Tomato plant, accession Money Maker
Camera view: horizontal (90 deg, fisheye); turntable rotation: 180 degrees
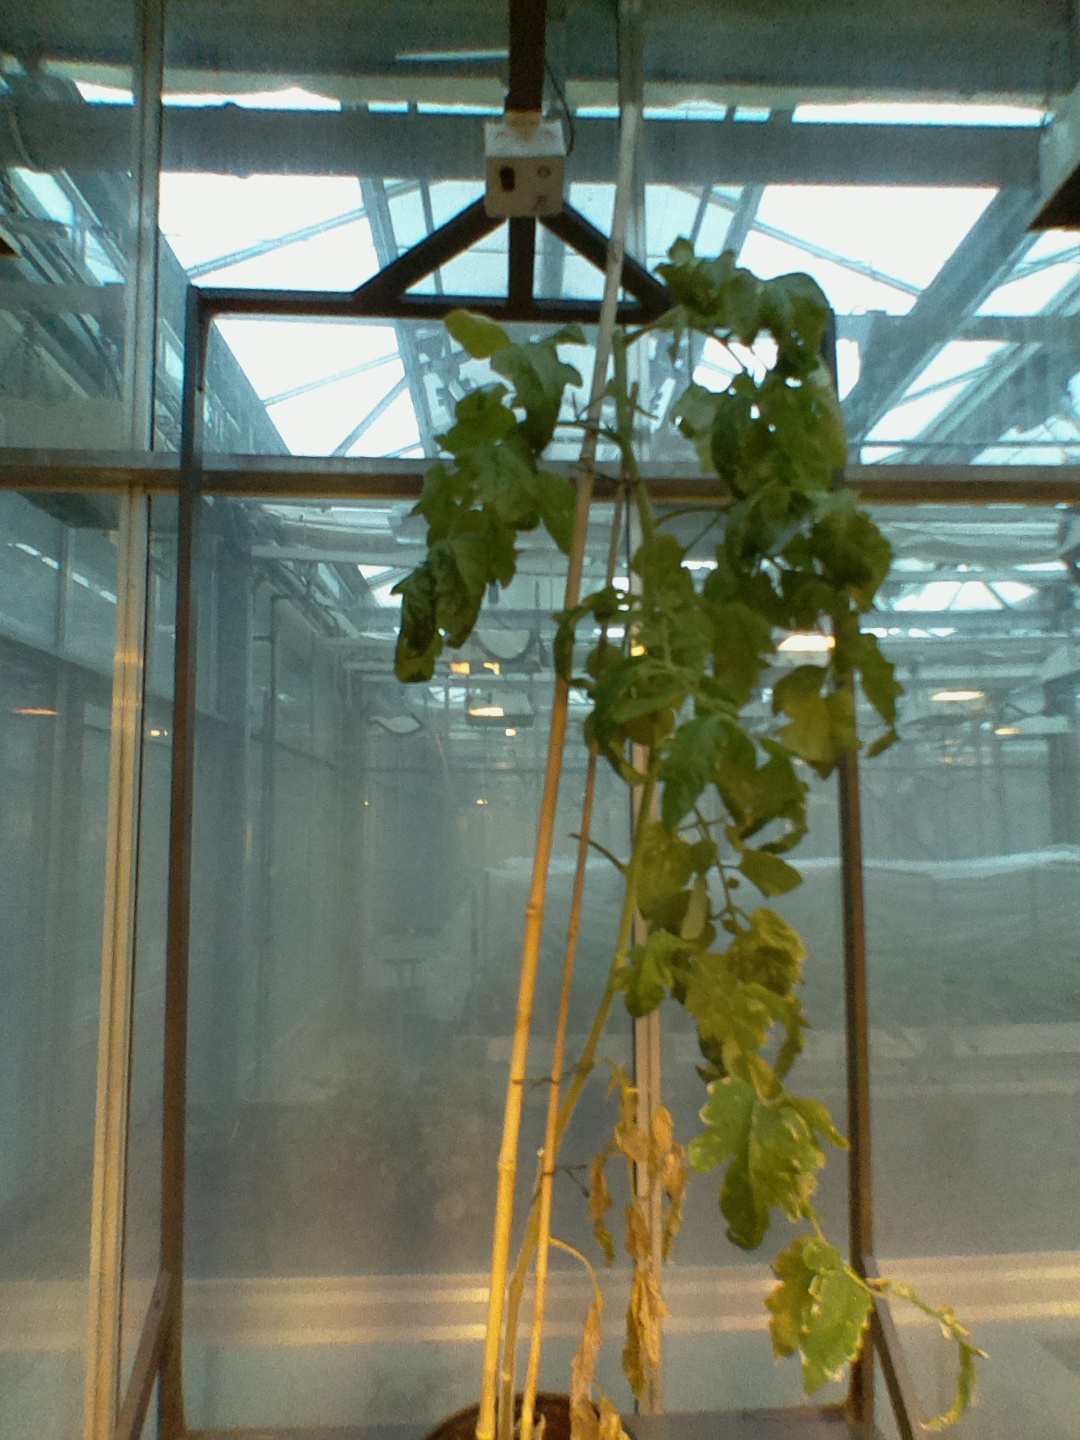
BBCH growth stage 78: 80% -90% of final fruit size